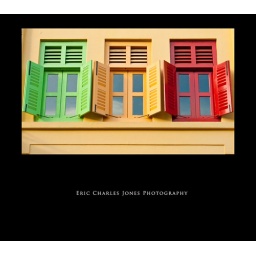
Colorful windows that caught my eye walking along the streets in Singapore